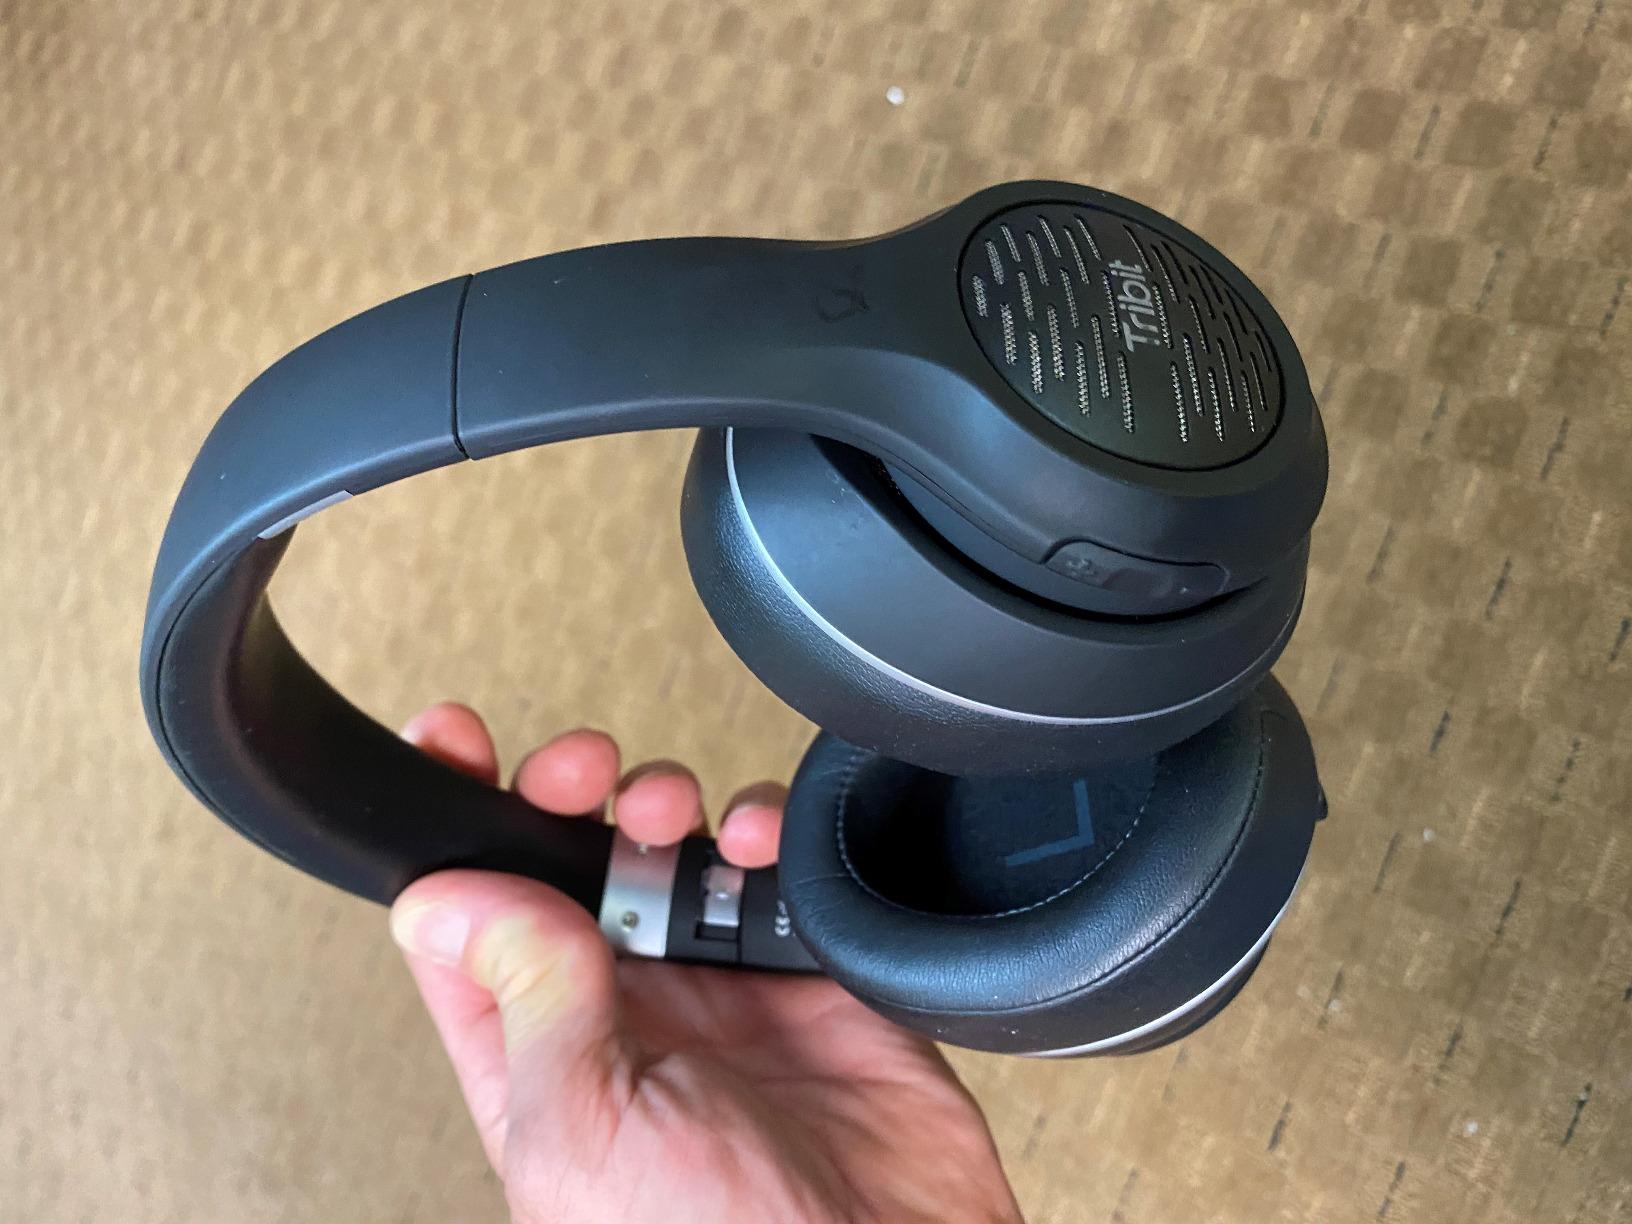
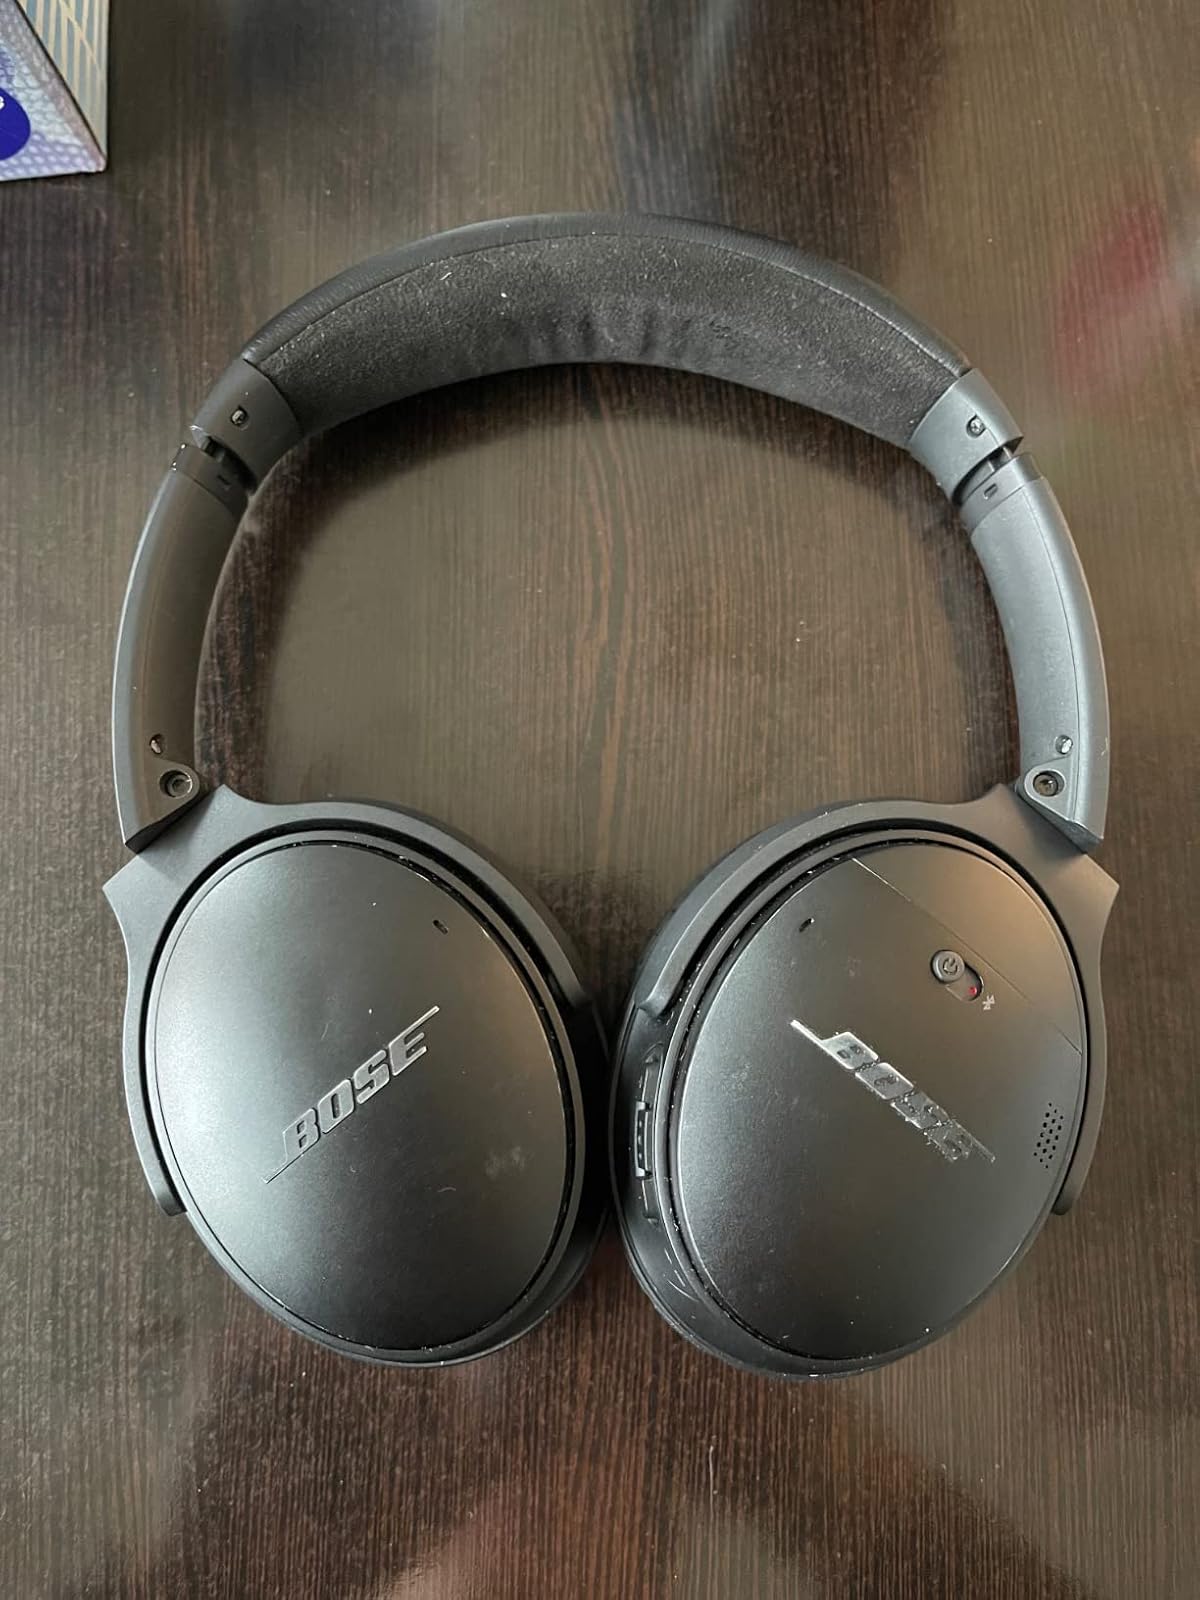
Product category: headphones
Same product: no